Rose Liechtenstein

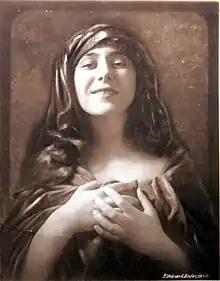
Liechtenstein, 1929

Rose Liechtenstein (26 March 1887 – 22 December 1955) was a German theater and film actress during the silent film era. She was also credited as Rose Lichtenstein.